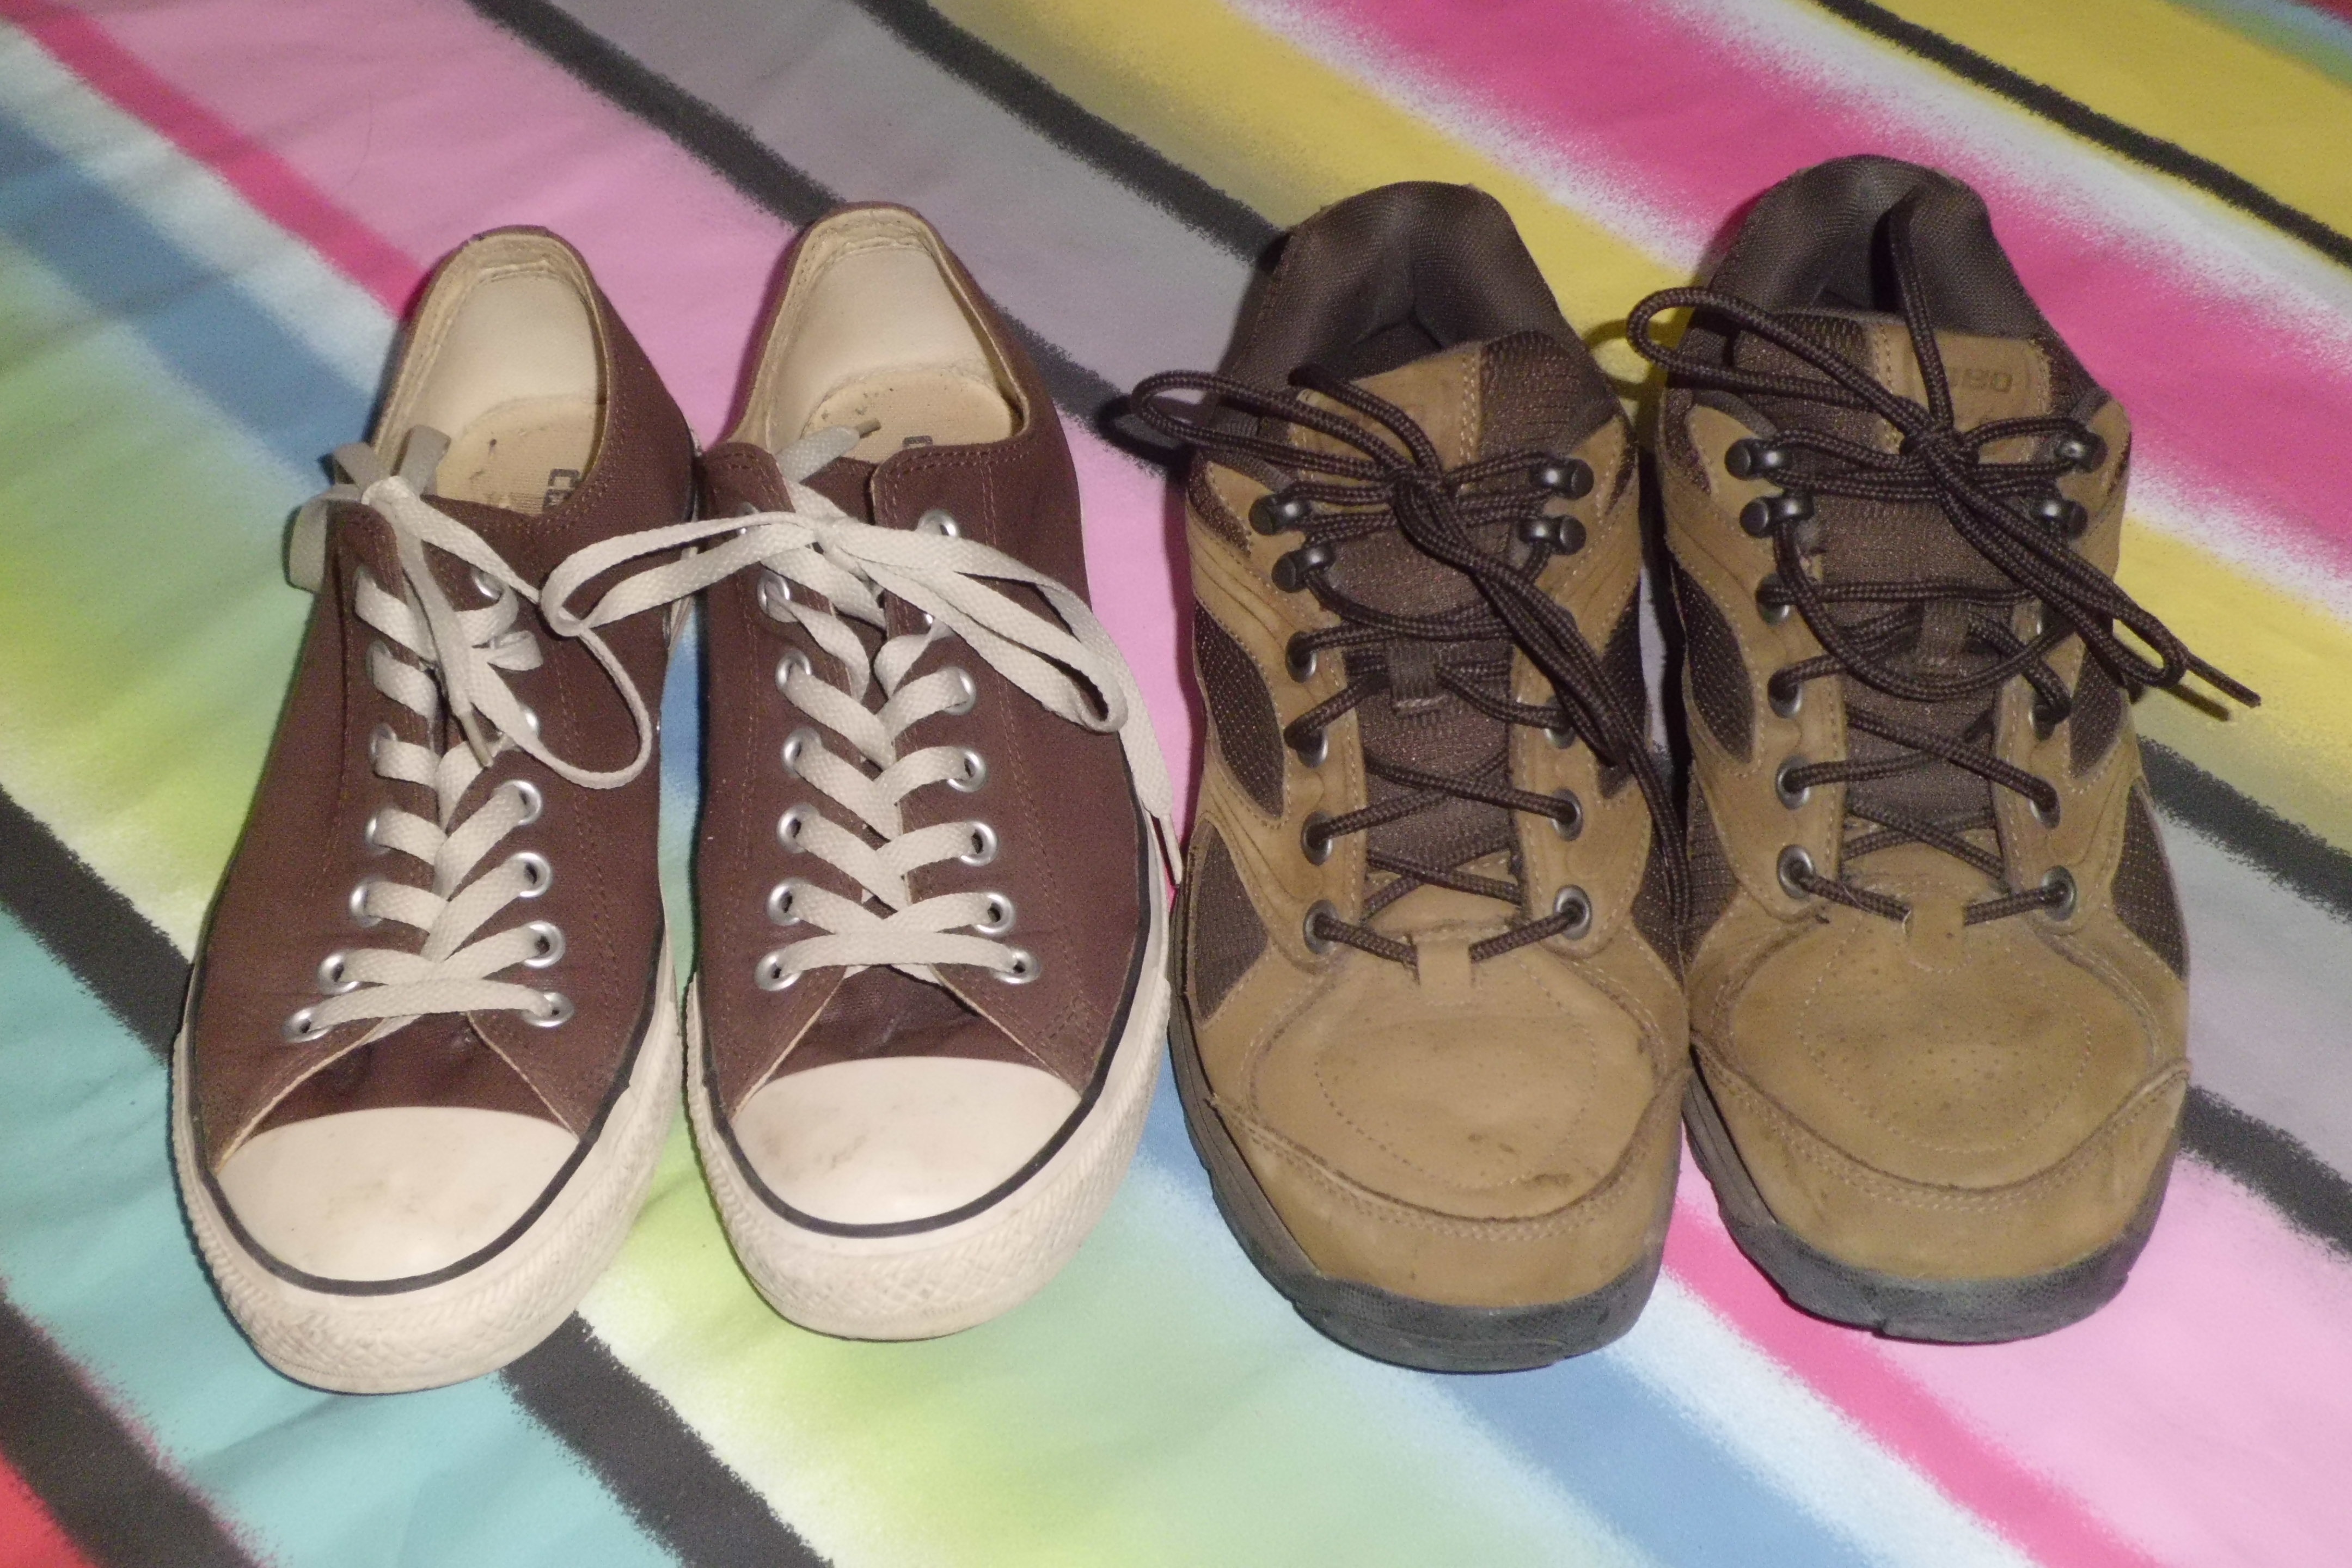
shoe, sport, leather, leg, spring, yellow, pink, shoes, sneakers, footwear, sports shoes